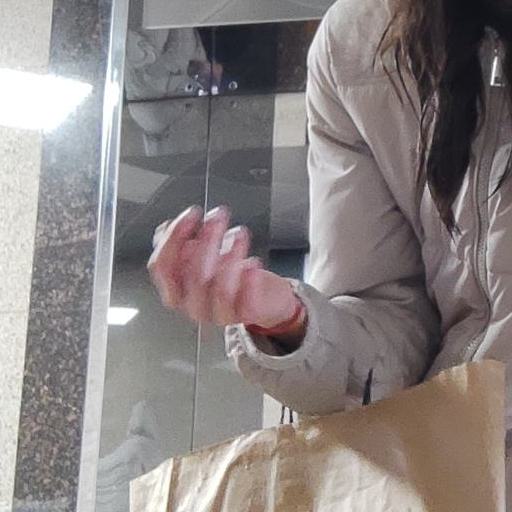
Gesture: no_gesture